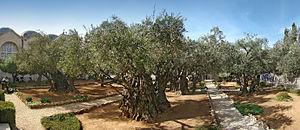
Jardin de Gethsémani, Mont des Oliviers, Jérusalem.